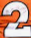
Number: 2